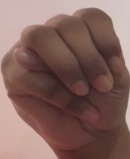
ASL sign: M